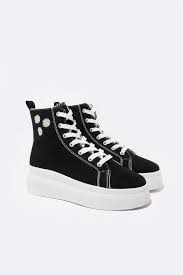
Label: Sneaker